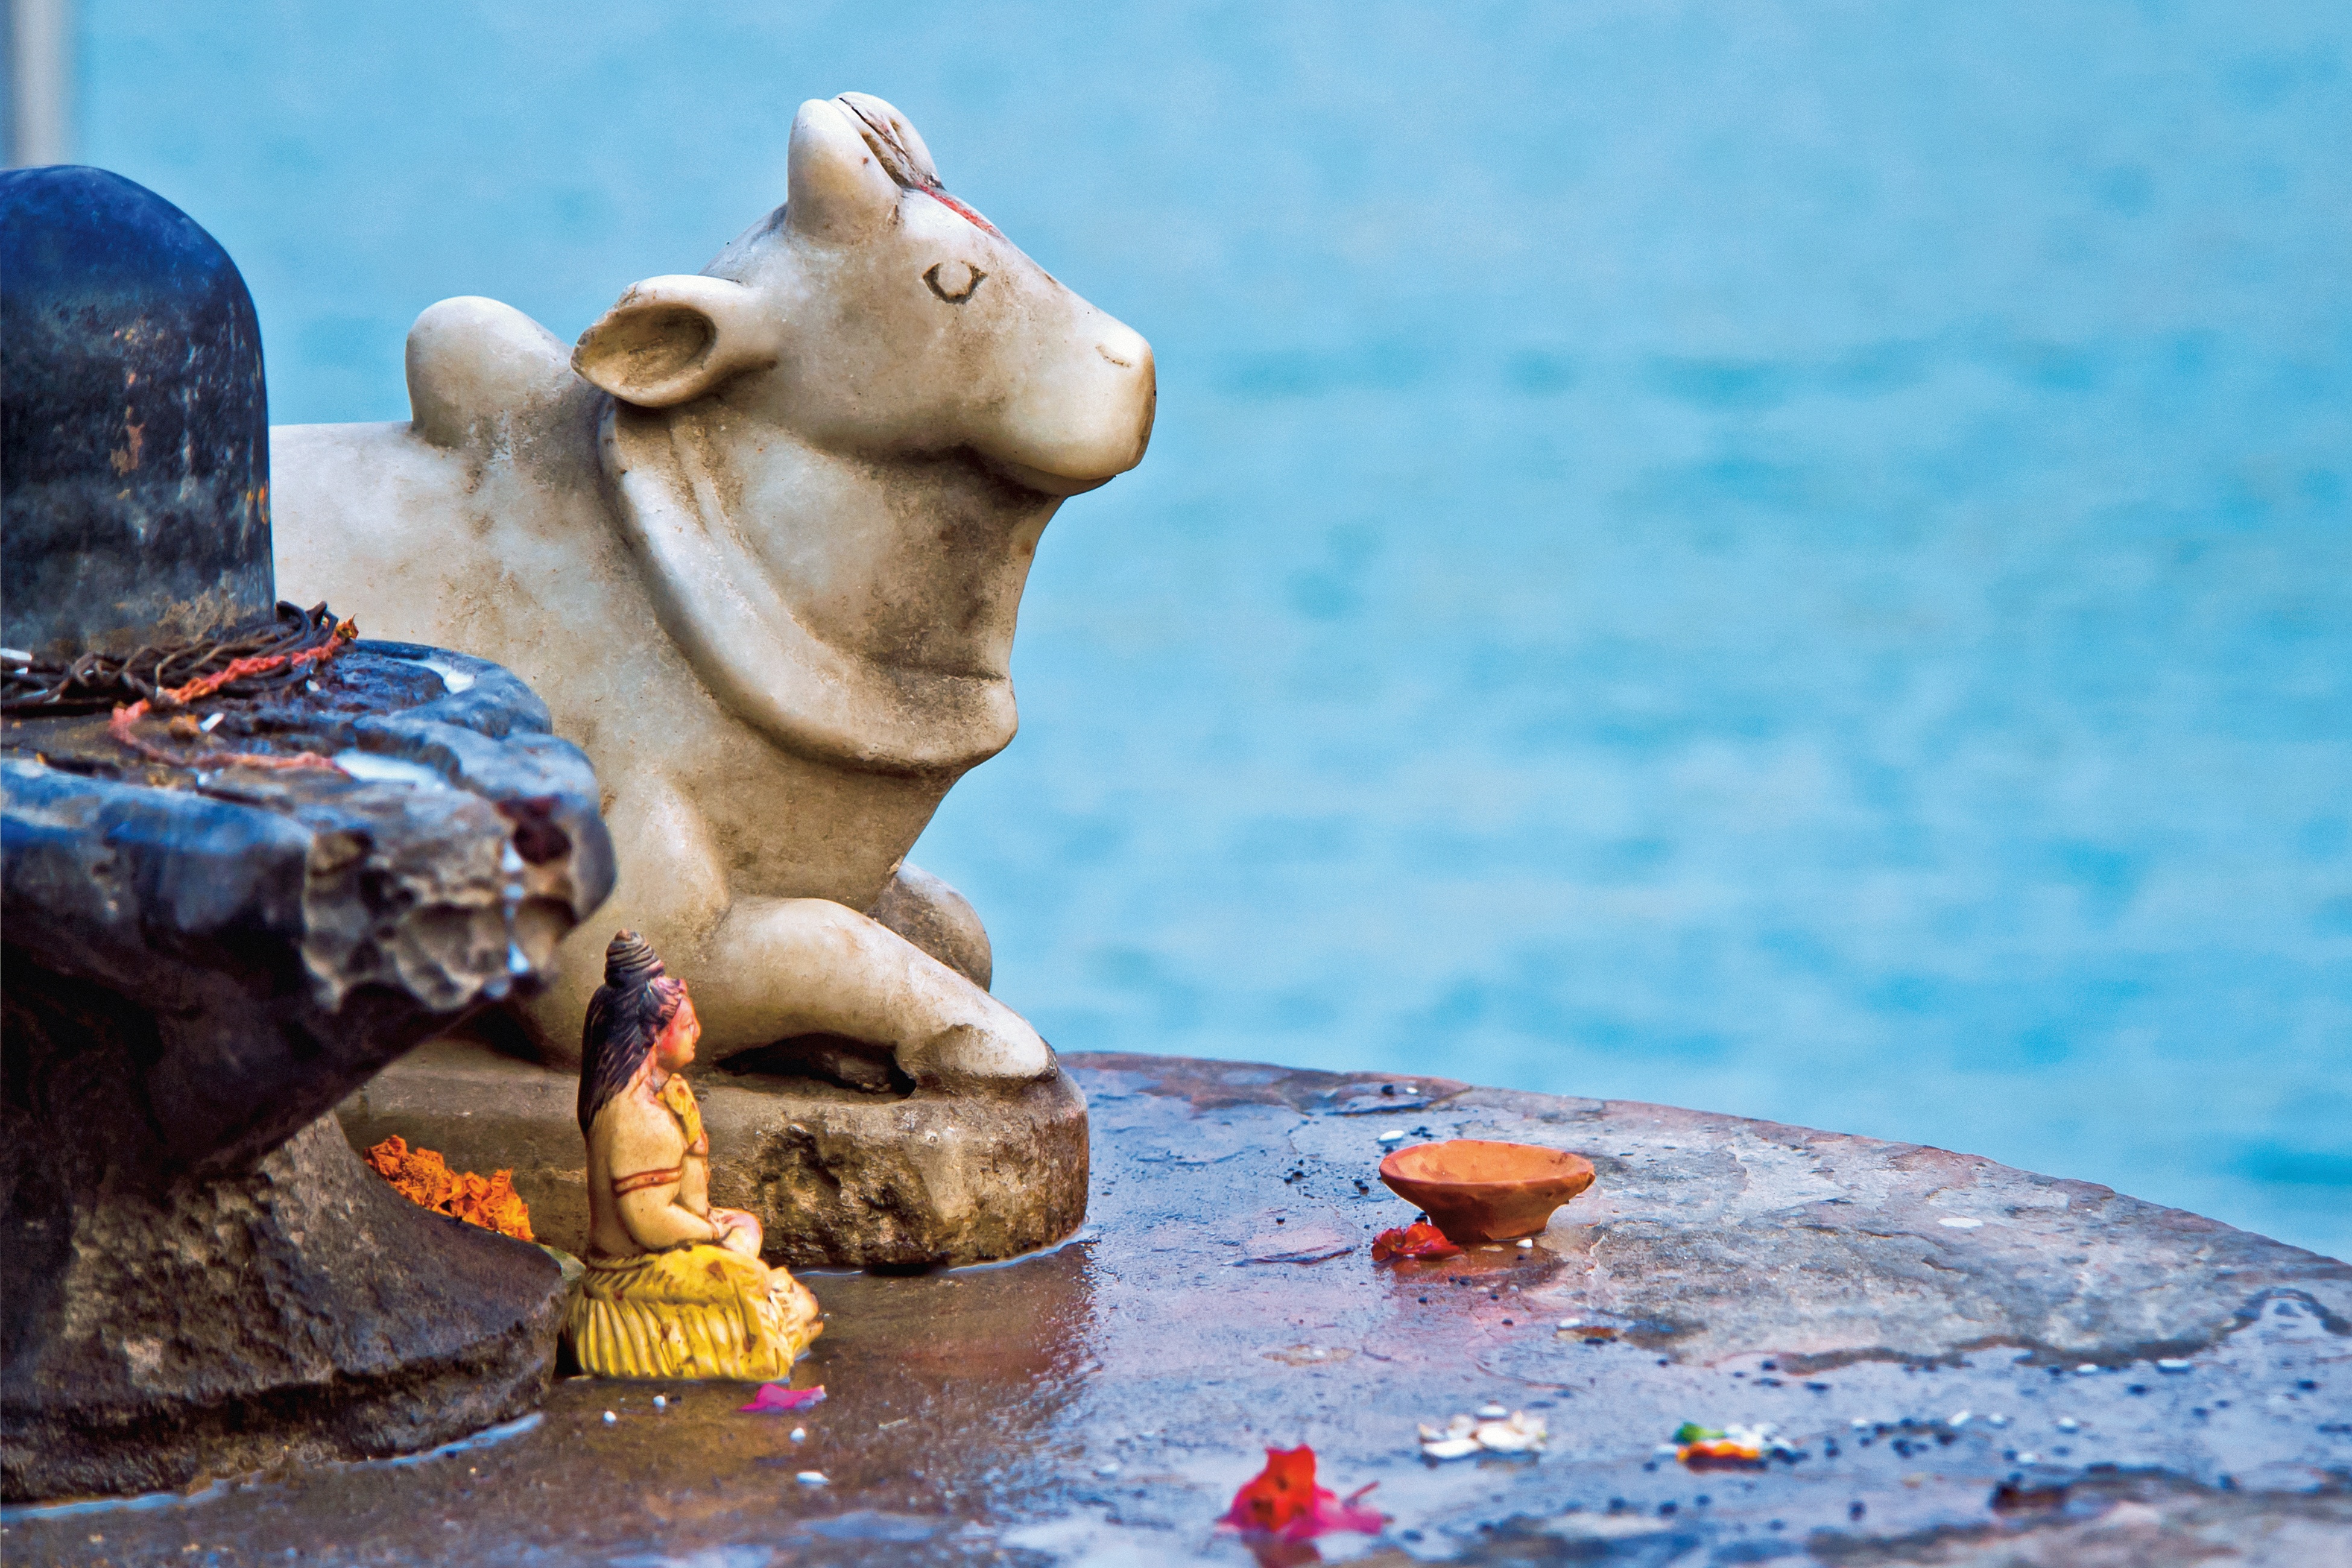
sea, water, sand, stone, travel, statue, cow, religion, asia, spiritual, pray, sculpture, meditation, temple, faith, marble, culture, holy, india, hindu, blessing, god, hinduism, idol, murti, siva, rishikesh, lingam, shiv